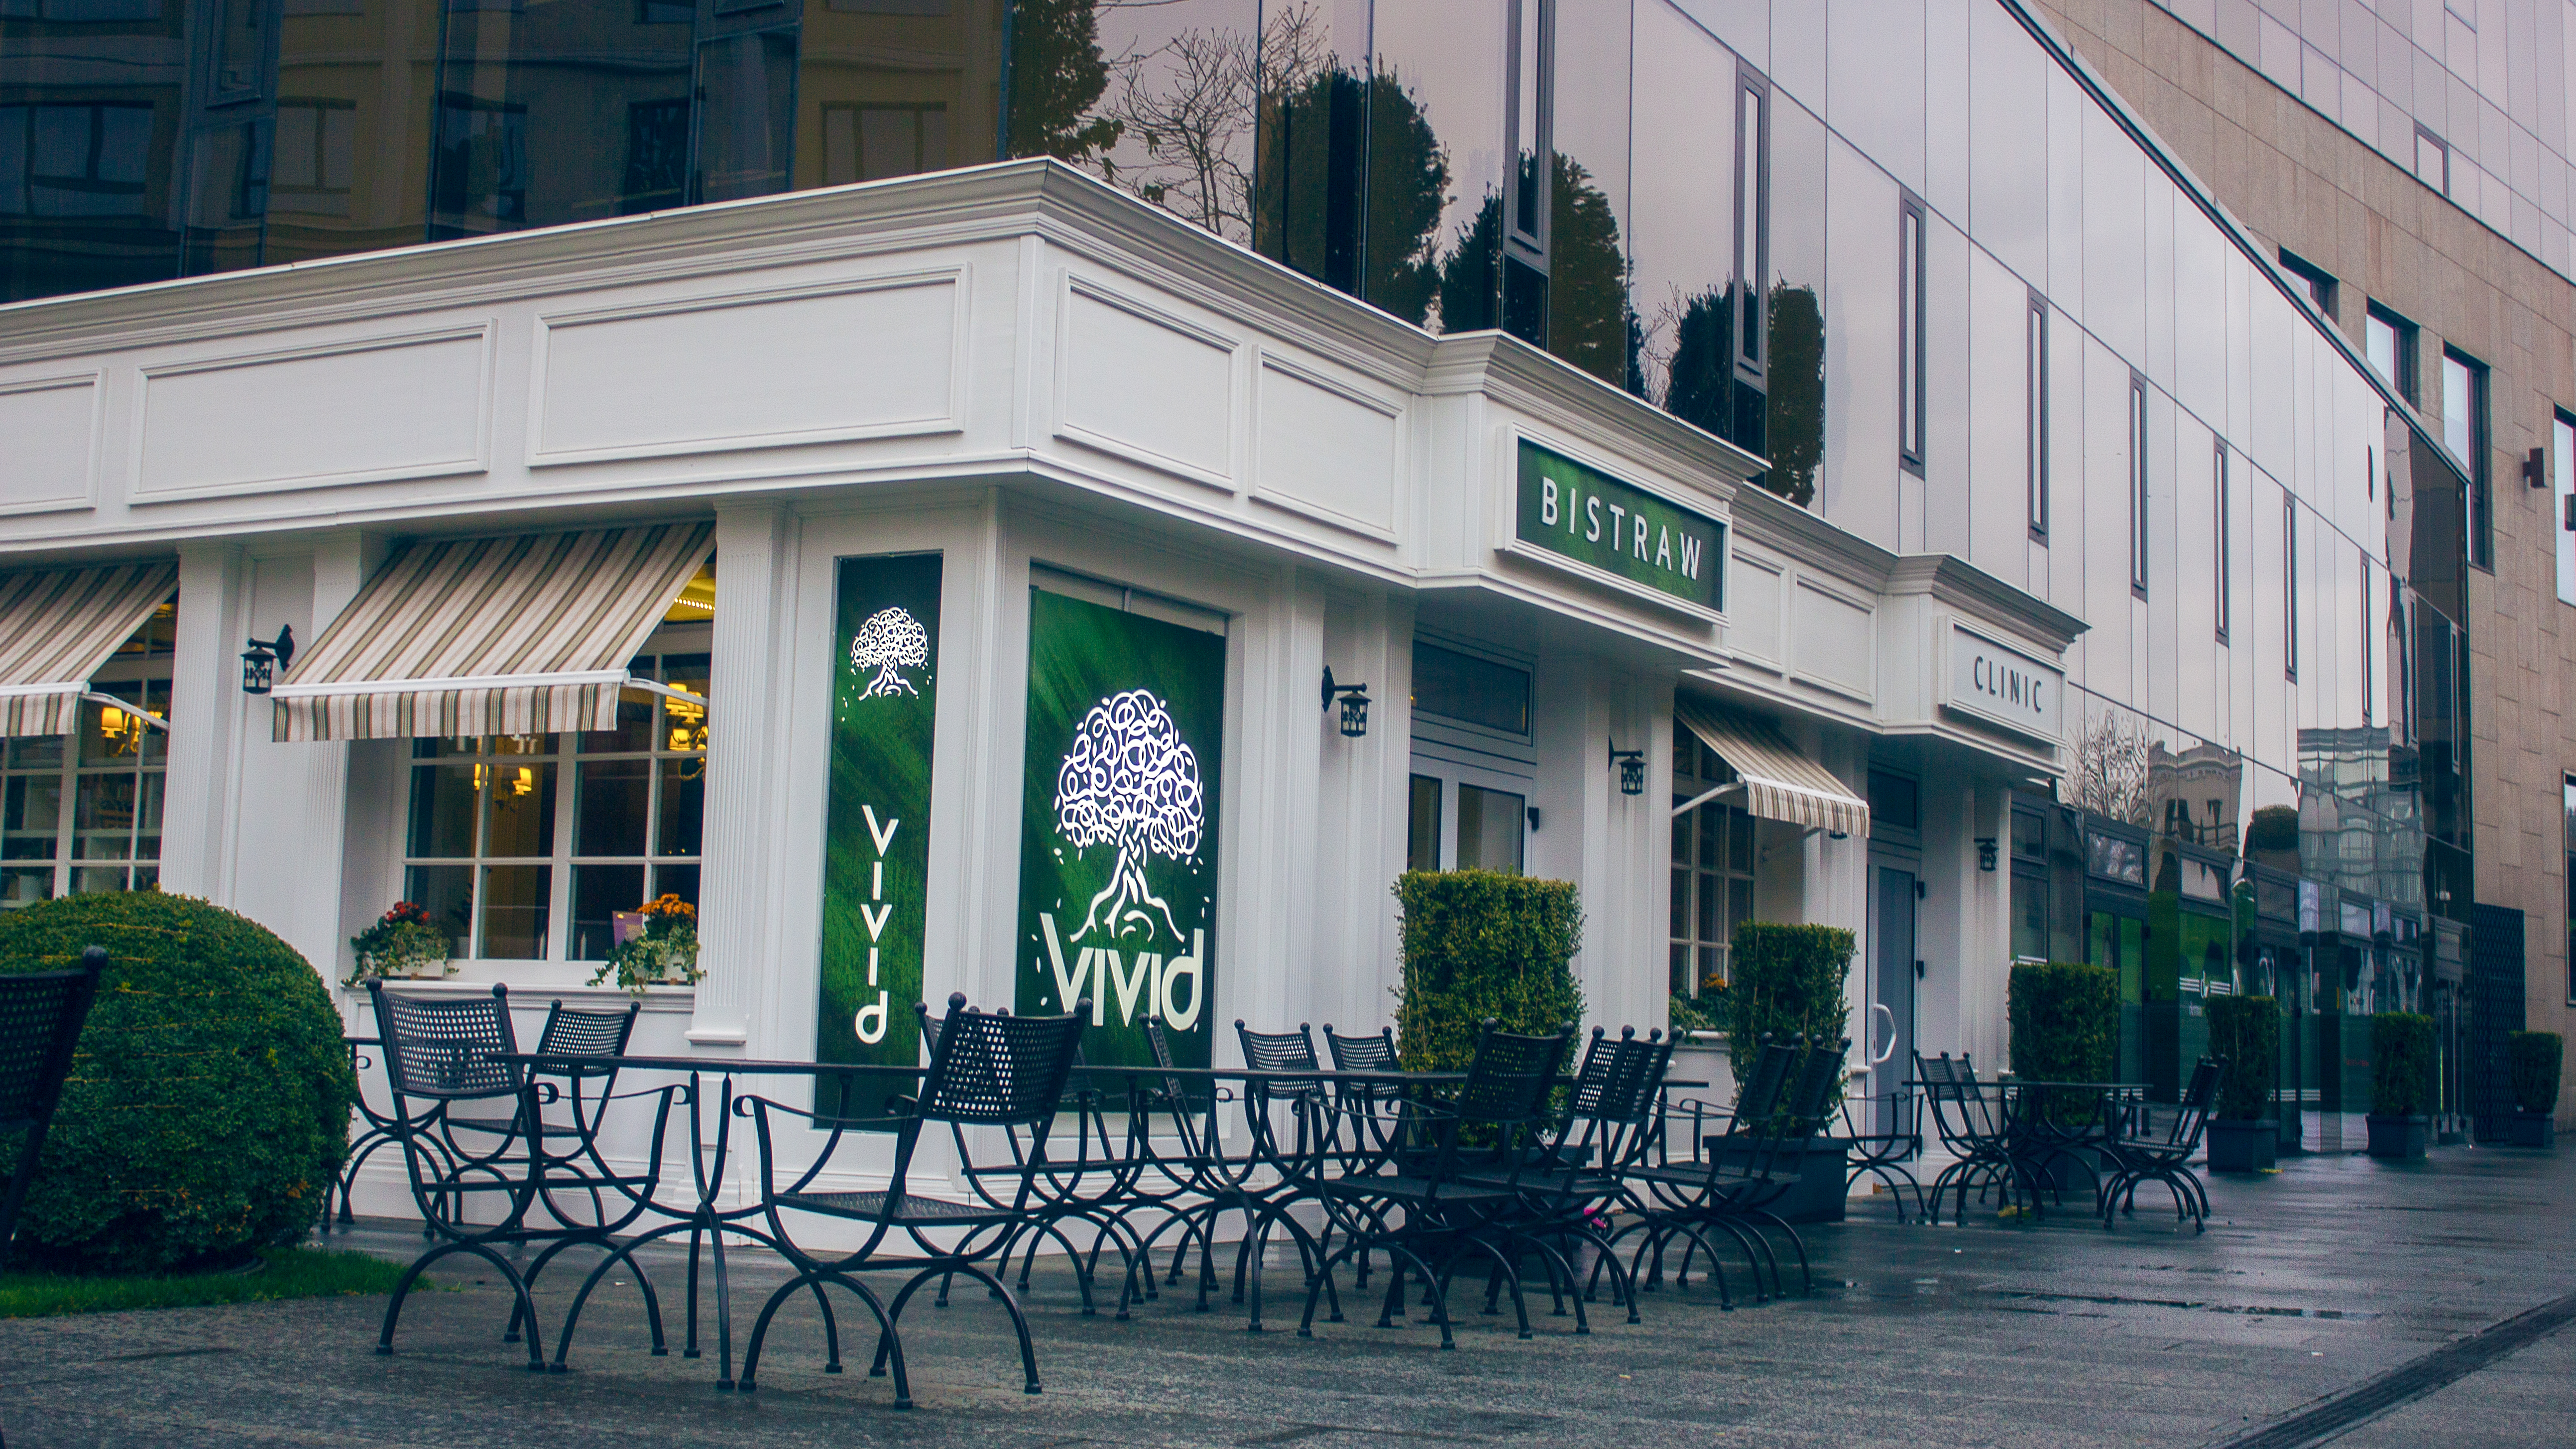
architecture, road, street, house, window, town, building, restaurant, city, home, urban, pavement, cityscape, downtown, travel, patio, facade, exterior, business, tourism, modern, plants, outdoors, chairs, buildings, hotel, daylight, windows, neighbourhood, urban area